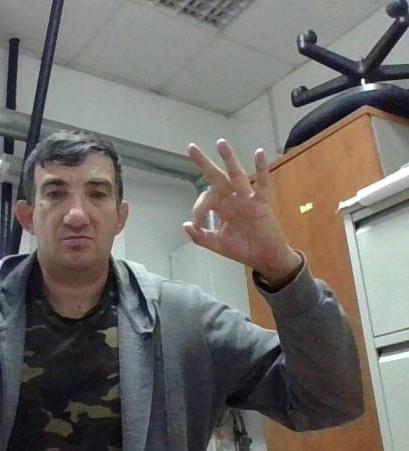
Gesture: ok